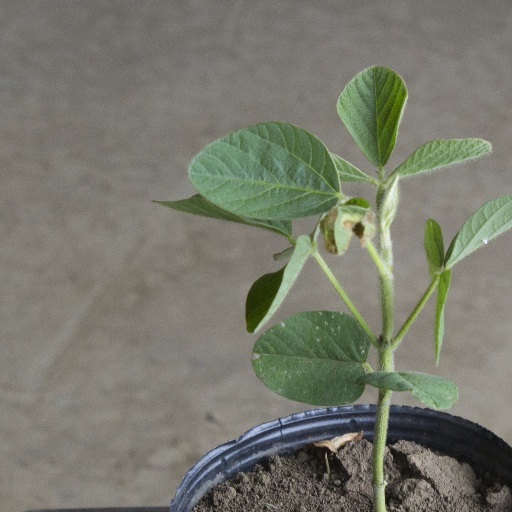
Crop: soybean